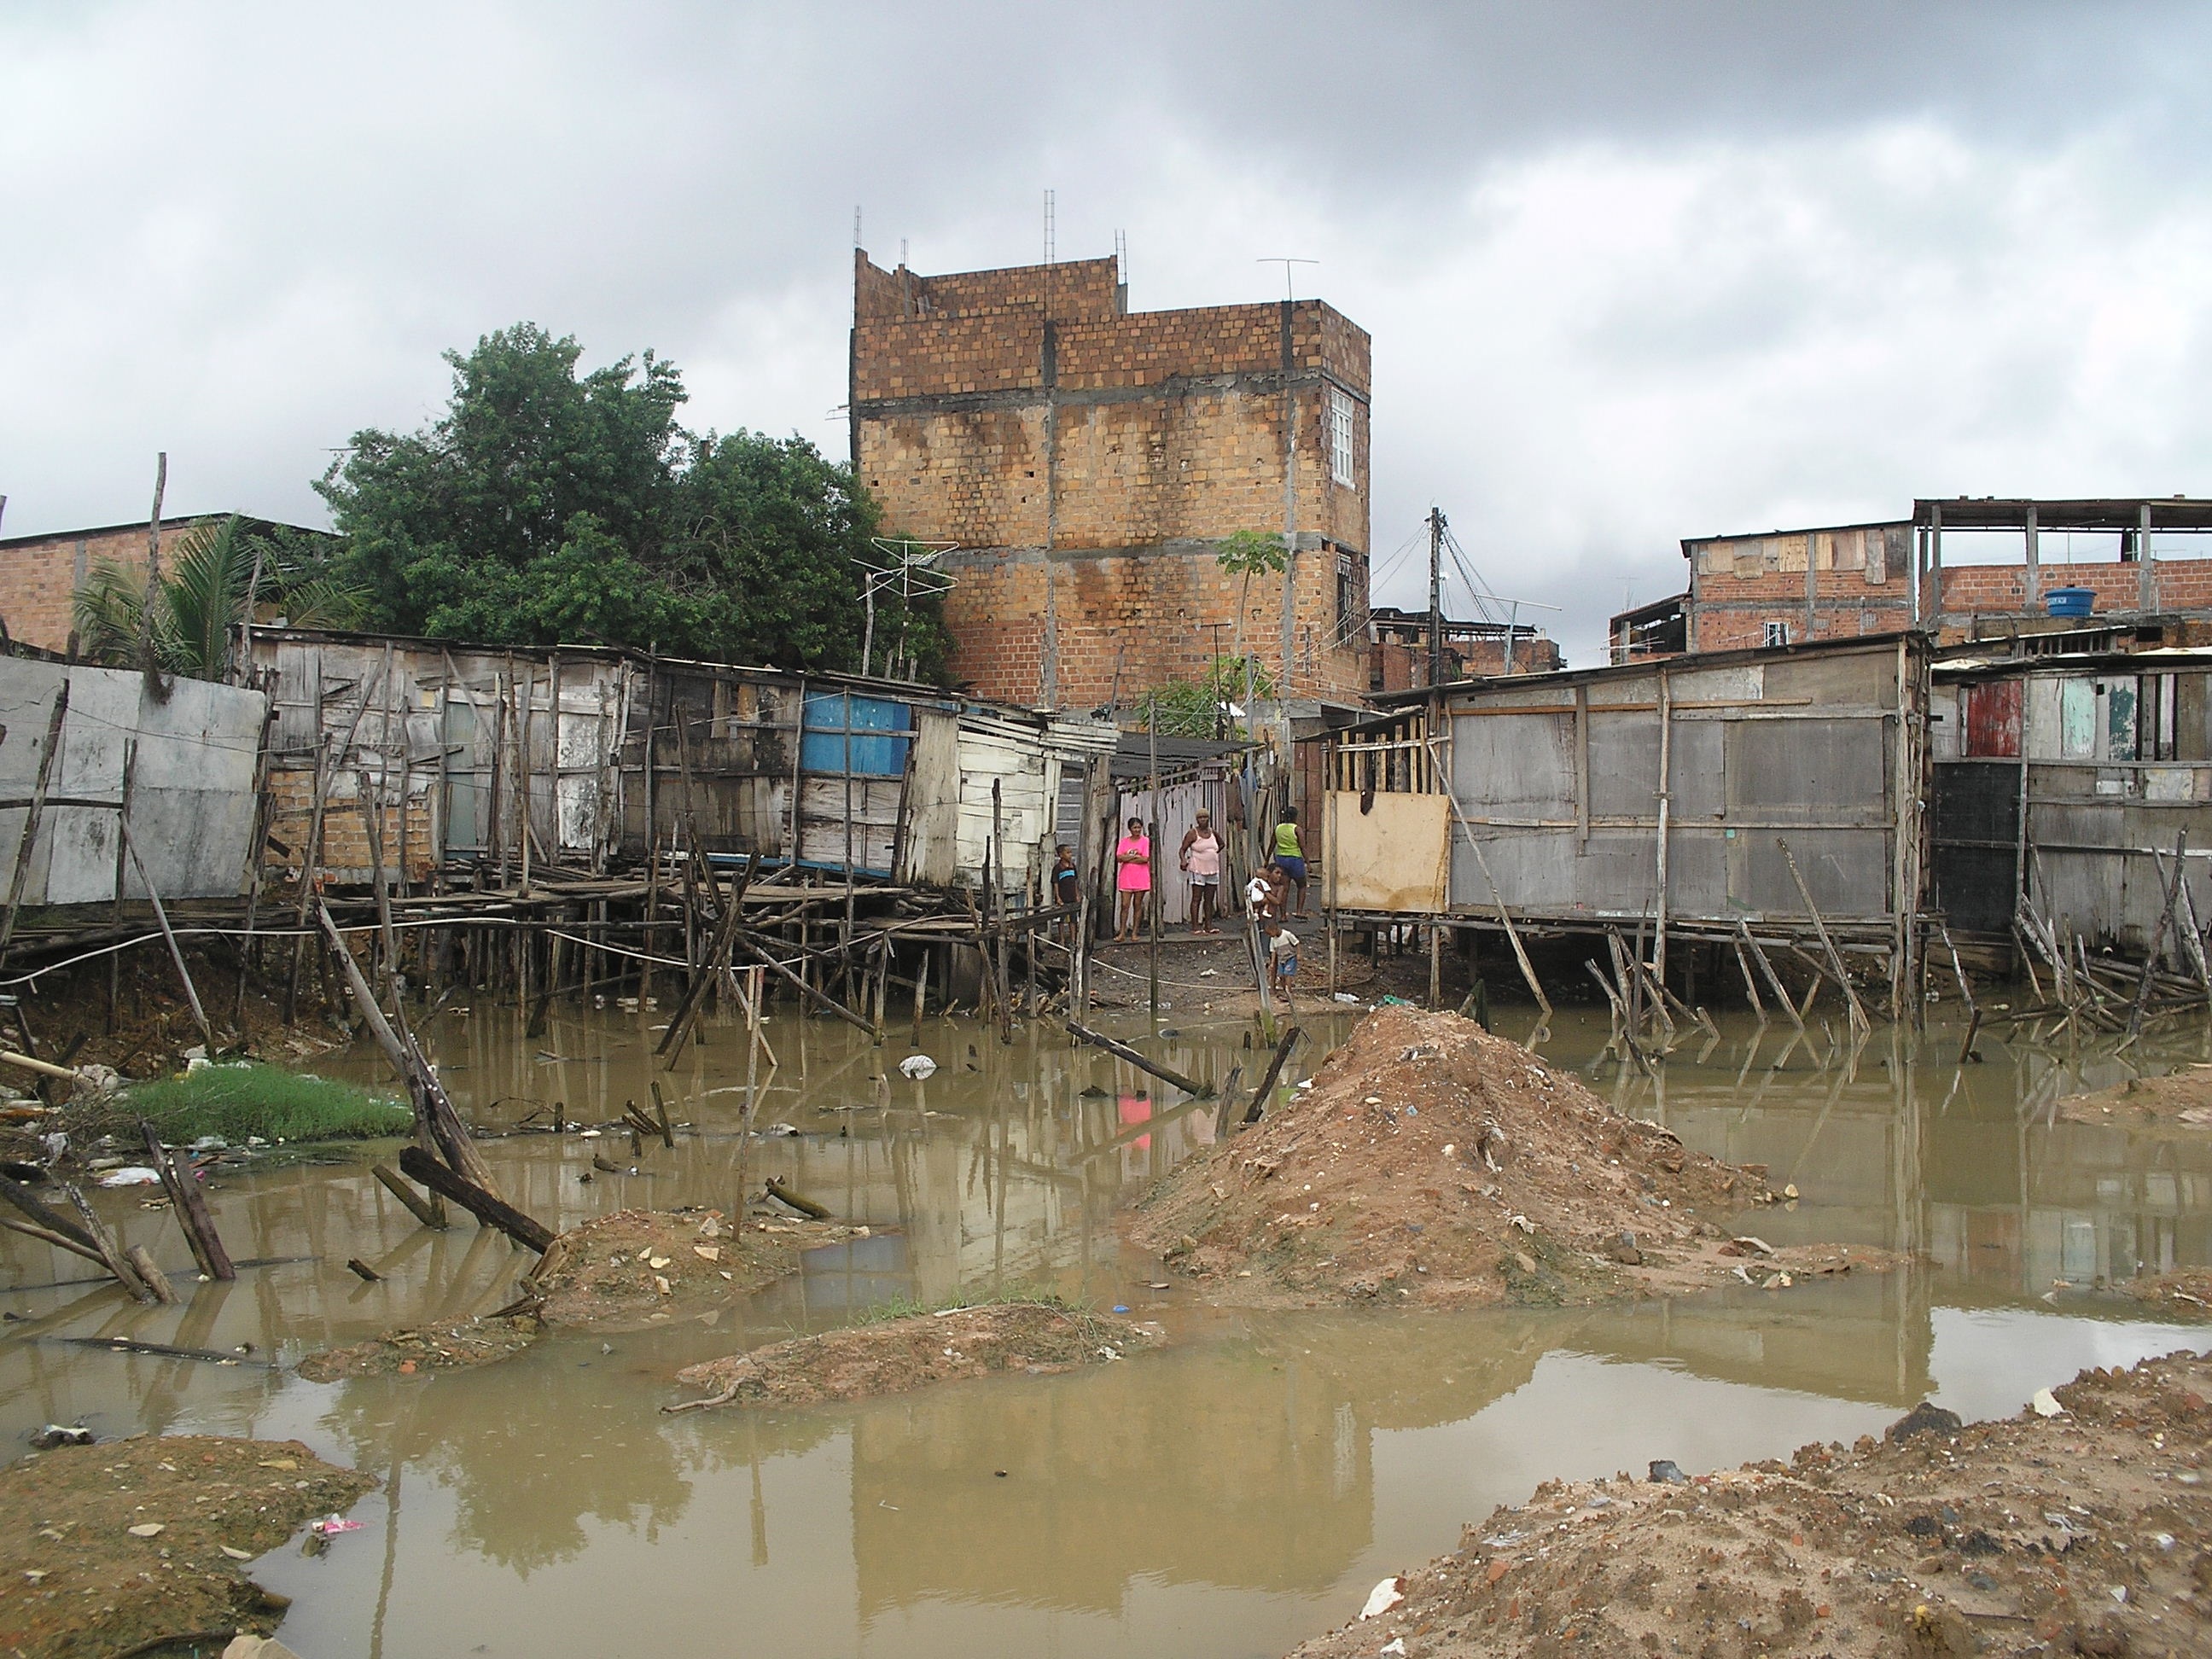
waterway, disaster, poverty, misery, demolition, hovel, flooded, poor, geological phenomenon